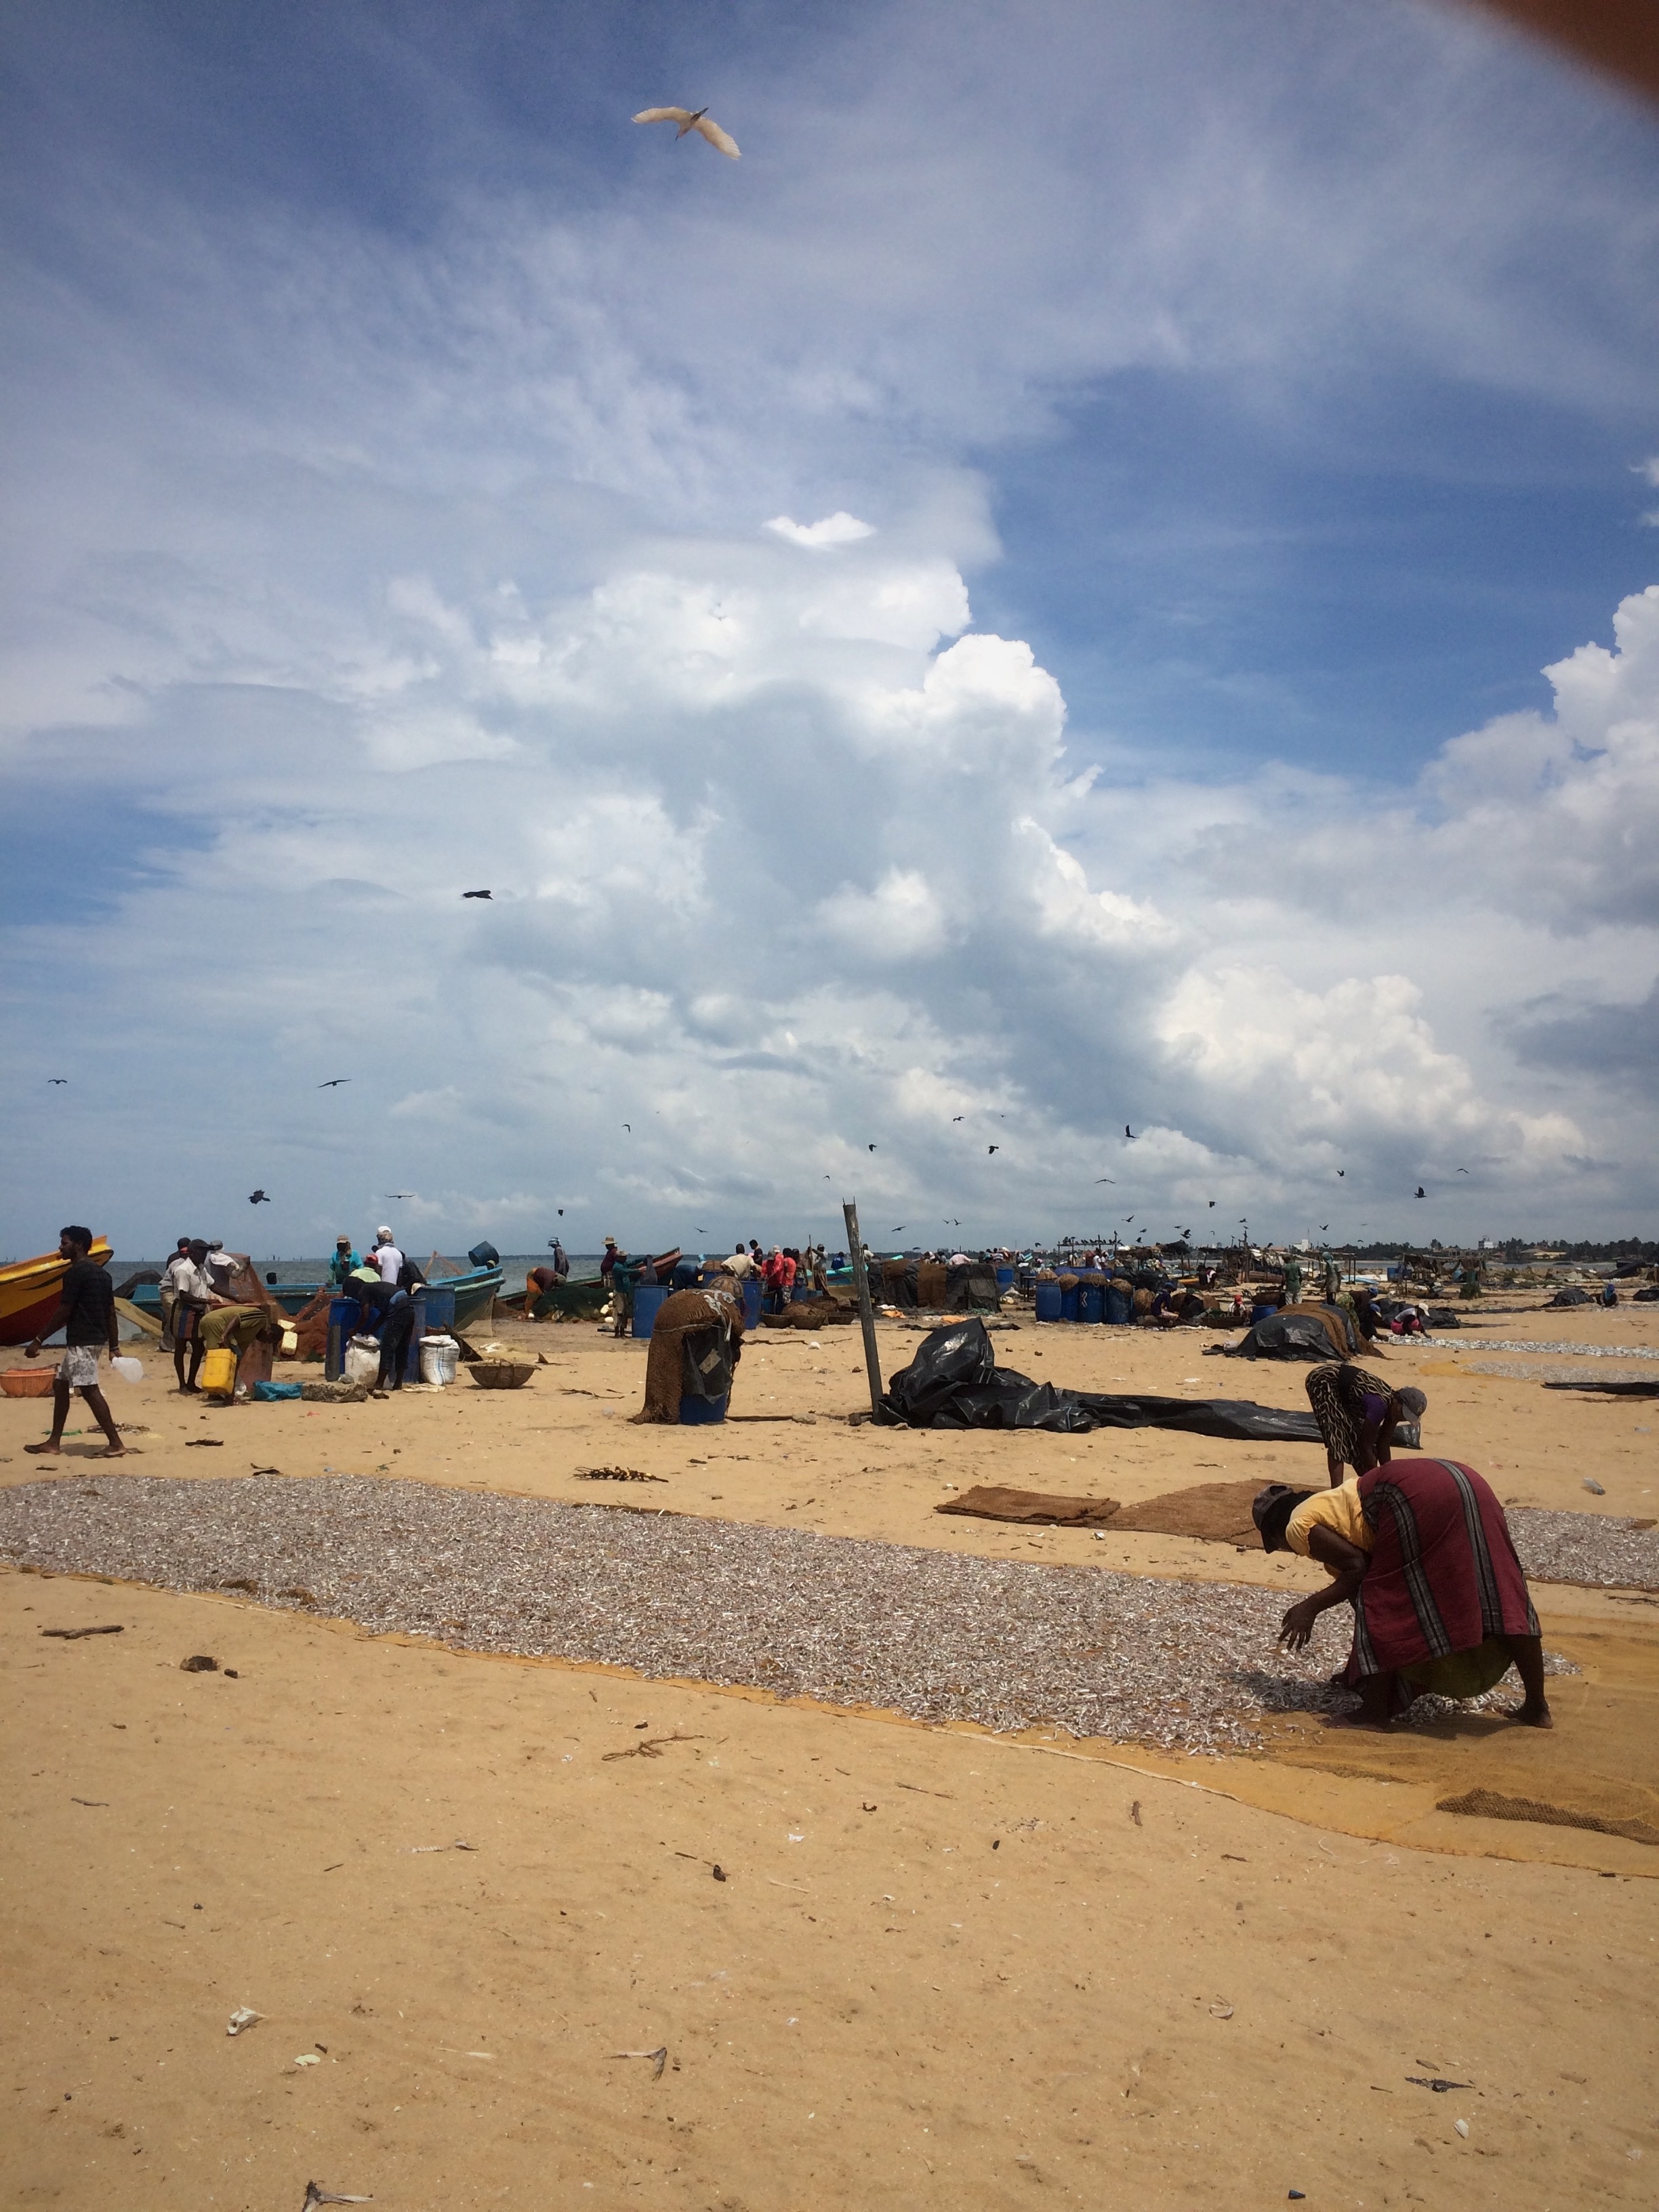
beach, sea, coast, sand, ocean, sky, shore, body of water, cape, natural environment